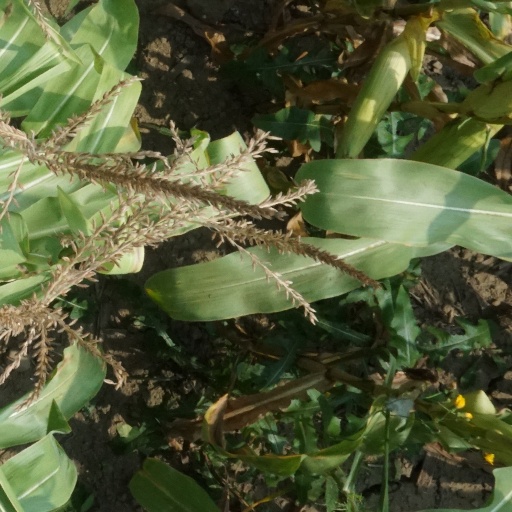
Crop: maize; corn